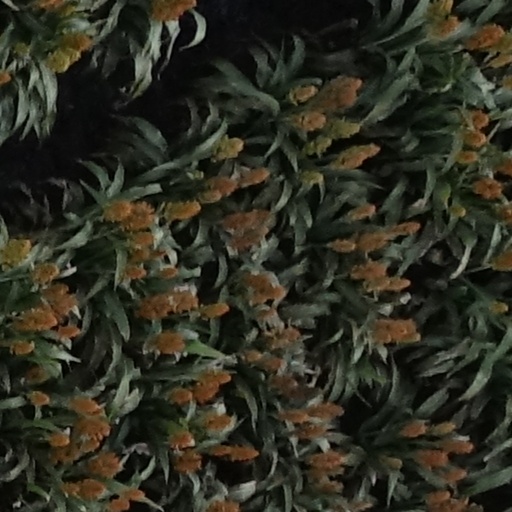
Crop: sorghum